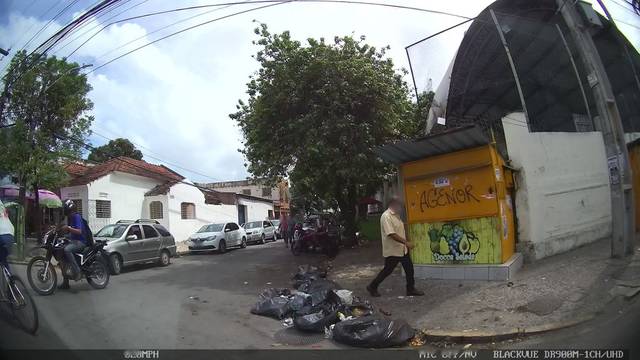
Region: Brazil
Coordinates: -8.08, -34.908